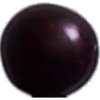
Label: cherry_wax_black